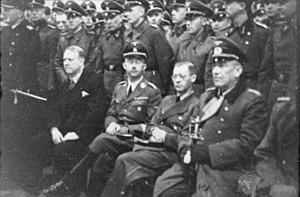
Vidkun Abraham Lauritz Jonnsøn Quisling est un homme d'État norvégien né le 18 juillet 1887 et mort fusillé le 24 octobre 1945. Il est dans son pays le principal artisan de la collaboration avec l'occupant nazi pendant la Seconde Guerre mondiale. Son nom est passé dans le langage courant en Norvège et dans le monde anglophone comme synonyme de « traître ».